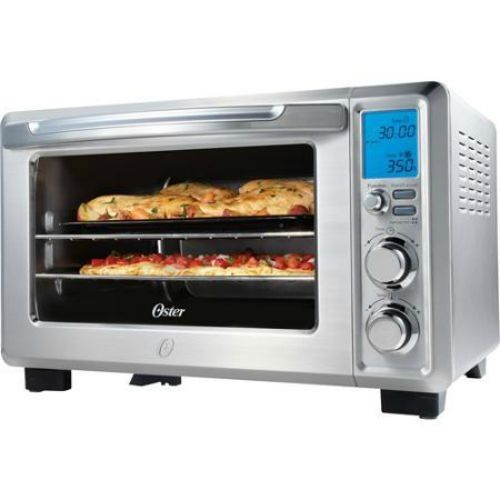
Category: toaster